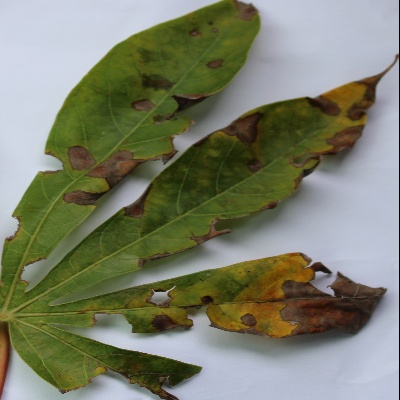
Crop: Cassava
Condition: brown spot